Gabriel Harrison

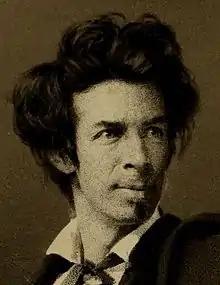
Harrison

Gabriel Harrison (March 25, 1818 – December 15, 1902) was an American photographer, actor, playwright, painter, and writer active in New York City.